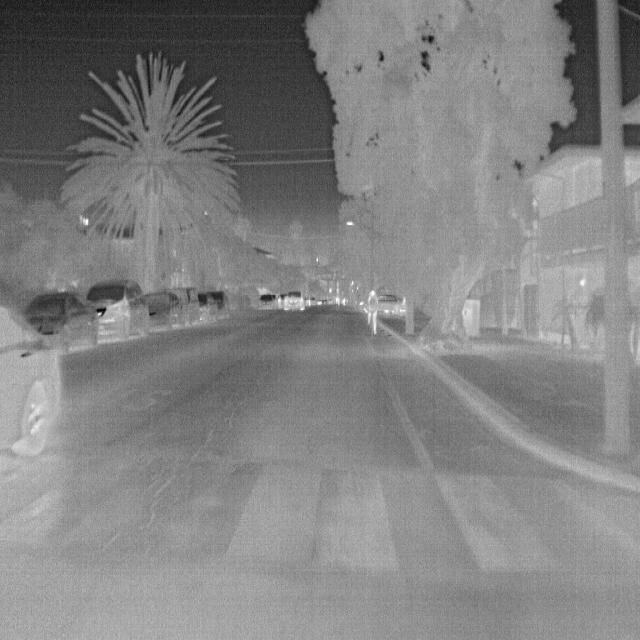
Detected objects:
label: person